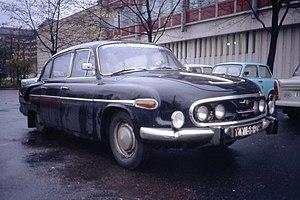
Tatra est une entreprise tchèque fabriquant des camions depuis 1898, et qui a exercé l’activité de constructeur automobile entre 1897 et 1998. Pionnier dans ce domaine en Europe centrale, Tatra a longtemps été réputé pour ses grandes routières aux lignes aérodynamiques. La marque a également produit des avions et des bus.